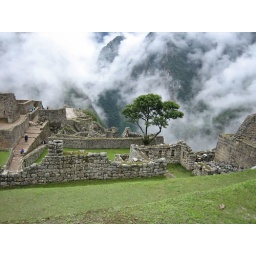
a tree in the clouds